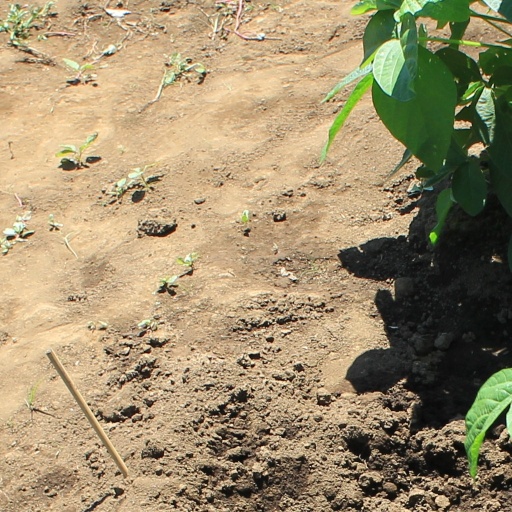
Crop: soybean